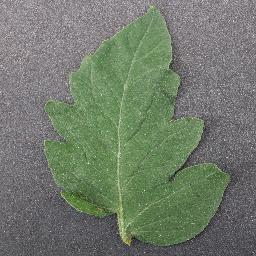
Label: Tomato___healthy